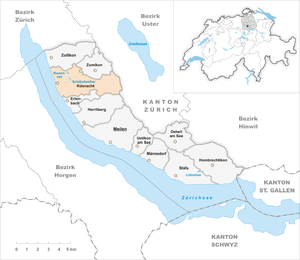
Küsnacht est une ville et une commune suisse du canton de Zurich, située dans le district de Meilen, sur la rive orientale du lac de Zurich.